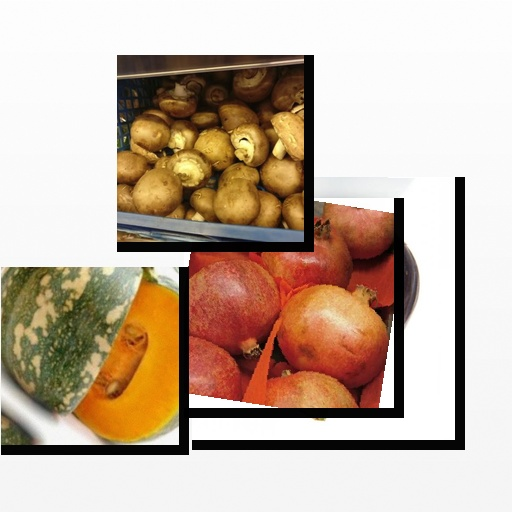
Food items: mushroom, pumpkin, fig, pomegranate